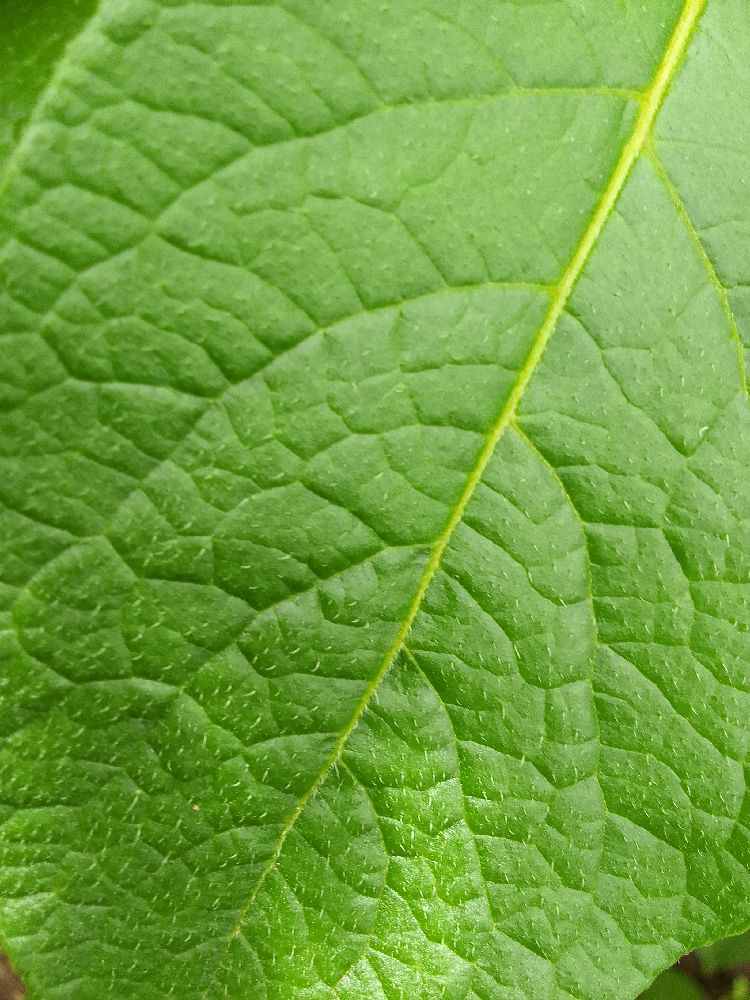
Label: Healthy